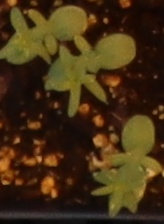
Label: Flax